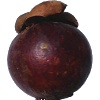
Label: Mangostan 1